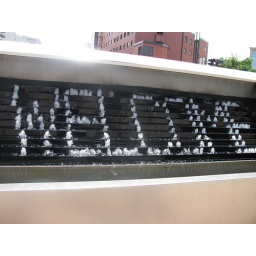
Fountain in front of Kanazawa train station. The water spells out words and the time